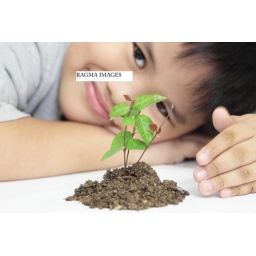
Set-up soil and cuttings in a white paper with softbox.